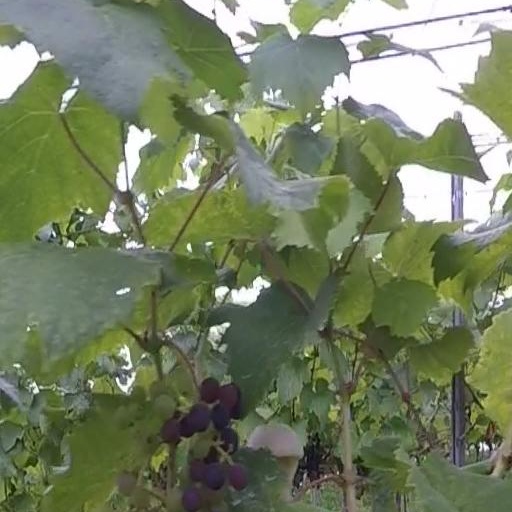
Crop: grape